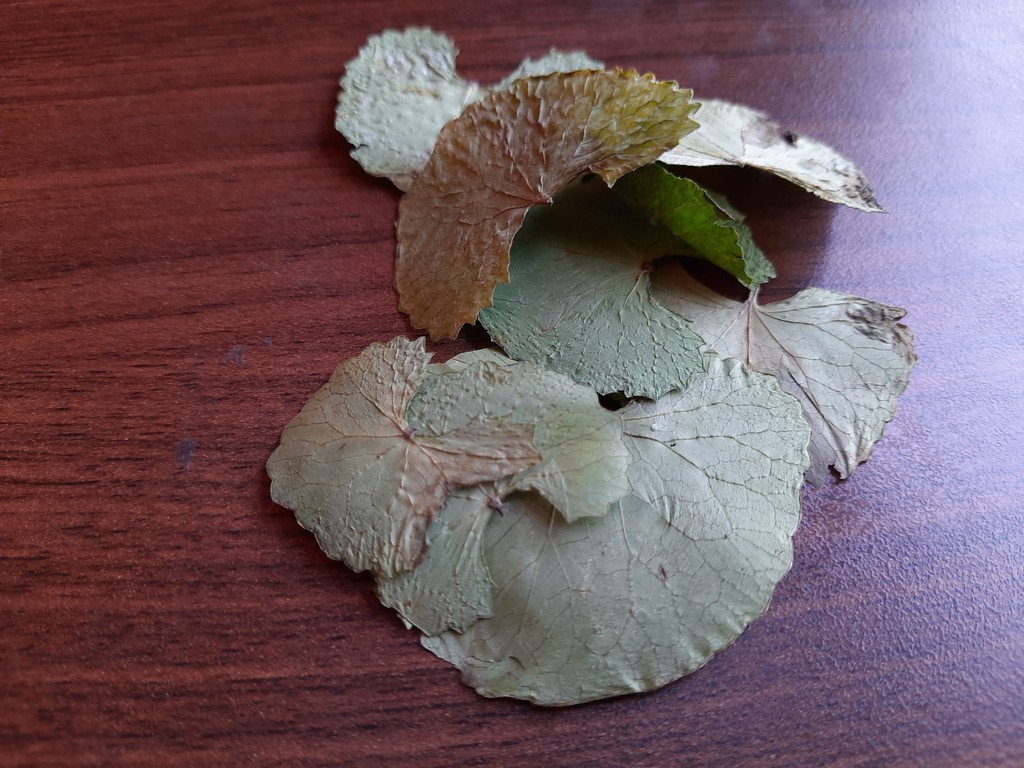
Label: Dried